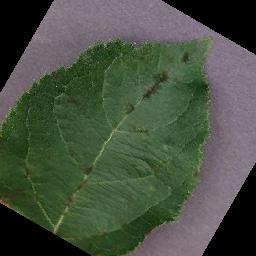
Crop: apple
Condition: scab